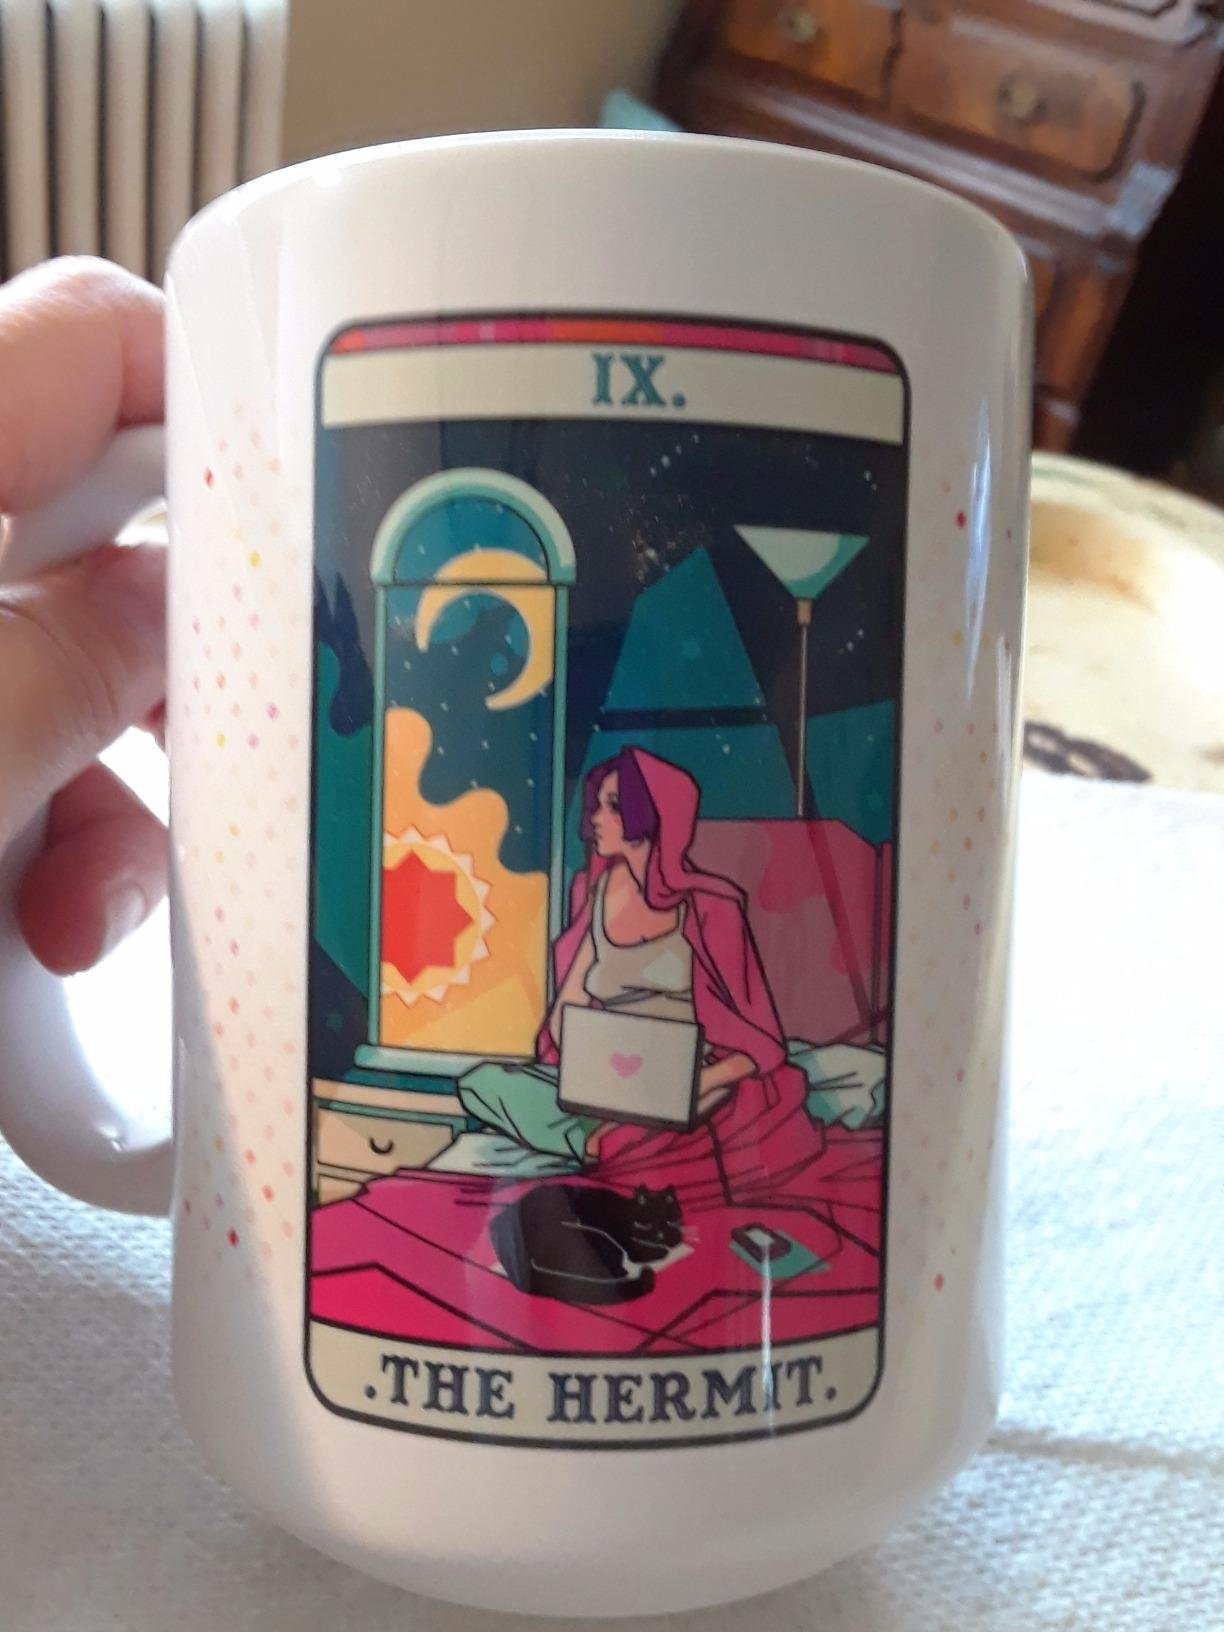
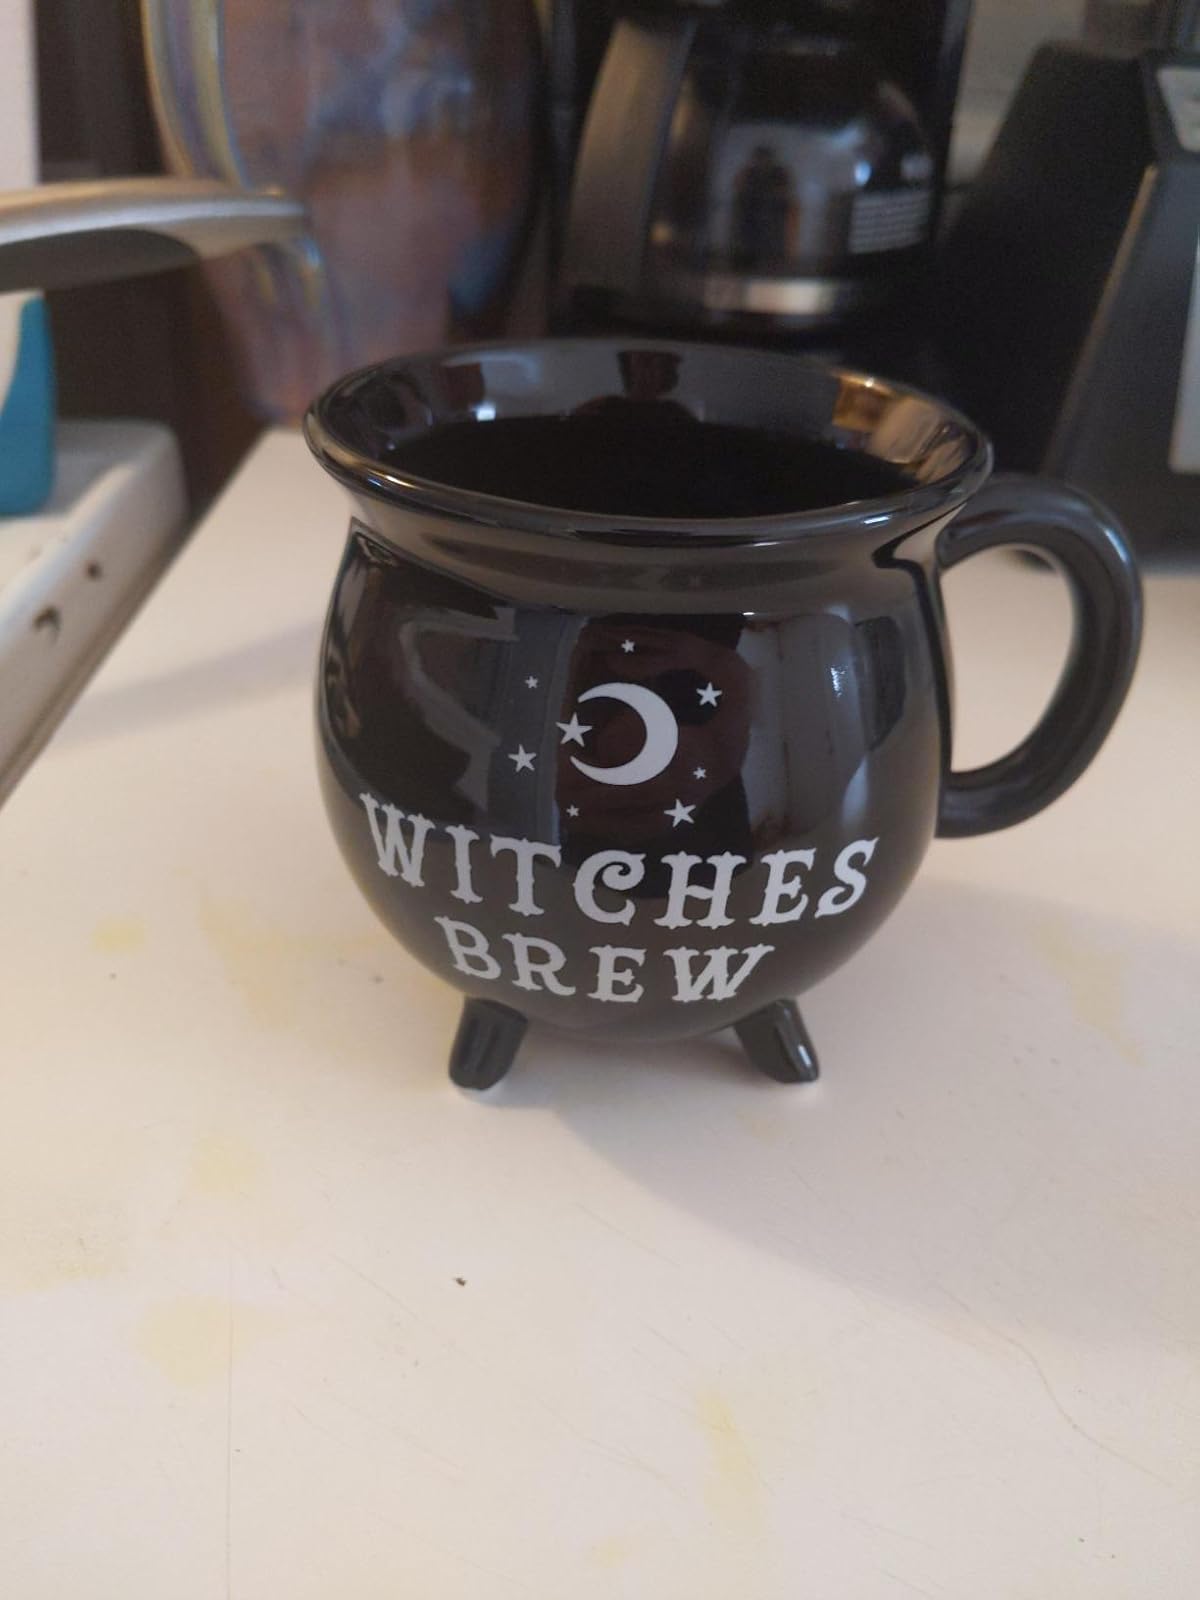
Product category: items_mug
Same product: no